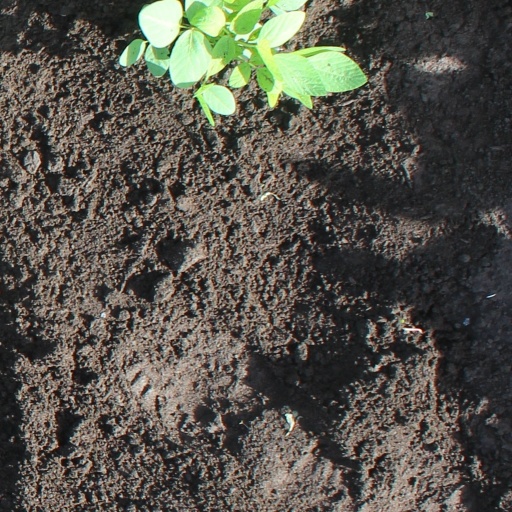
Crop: soybean